Australian Army during World War II

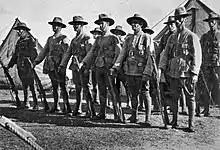
Soldiers of the Militia 56th Battalion in 1937

Prior to the outbreak of war the Australian Army consisted of the small full-time Permanent Military Forces (PMF) and the larger part-time Militia. Throughout the inter-war years, a combination of complacency and economic austerity had resulted in limited defence spending. In 1929, following the election of the Scullin Labor government, conscription was abolished and in its place a new system was introduced whereby the Militia would be maintained on a part-time, voluntary basis only. The size of the Army remained small up until 1938 and 1939 when the Militia was rapidly expanded as the threat of war grew. In 1938, there had been only 35,000 soldiers in the Militia, but by September 1939 this had been increased to 80,000, supported by a PMF of 2,800 full-time soldiers whose main responsibility was largely to administer and train the Militia. This expansion had little impact on improving the readiness of Australian forces upon the outbreak of the war, though, as the provisions of the "Defence Act 1903" restricted the pre-war Army to service in Australia and its territories including Papua and New Guinea. As a result, when Australia entered the war in 1939, a new all-volunteer force was required that could fight in Europe or elsewhere outside of Australia's immediate region. (Similarly, in World War I the all-volunteer First Australian Imperial Force (First AIF) was raised and served with distinction at Gallipoli, in the Middle East and on the Western Front.)